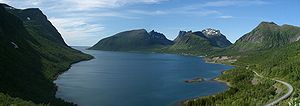
Skaland
Bergsfjorden med Skaland til højre i billedet.
Skaland er en bygd der er administrationscenter i Berg kommune på øen Senja i Troms og Finnmark fylke i Norge. Bygden ligger ved Bergsfjorden og har omkring 200 indbyggere.